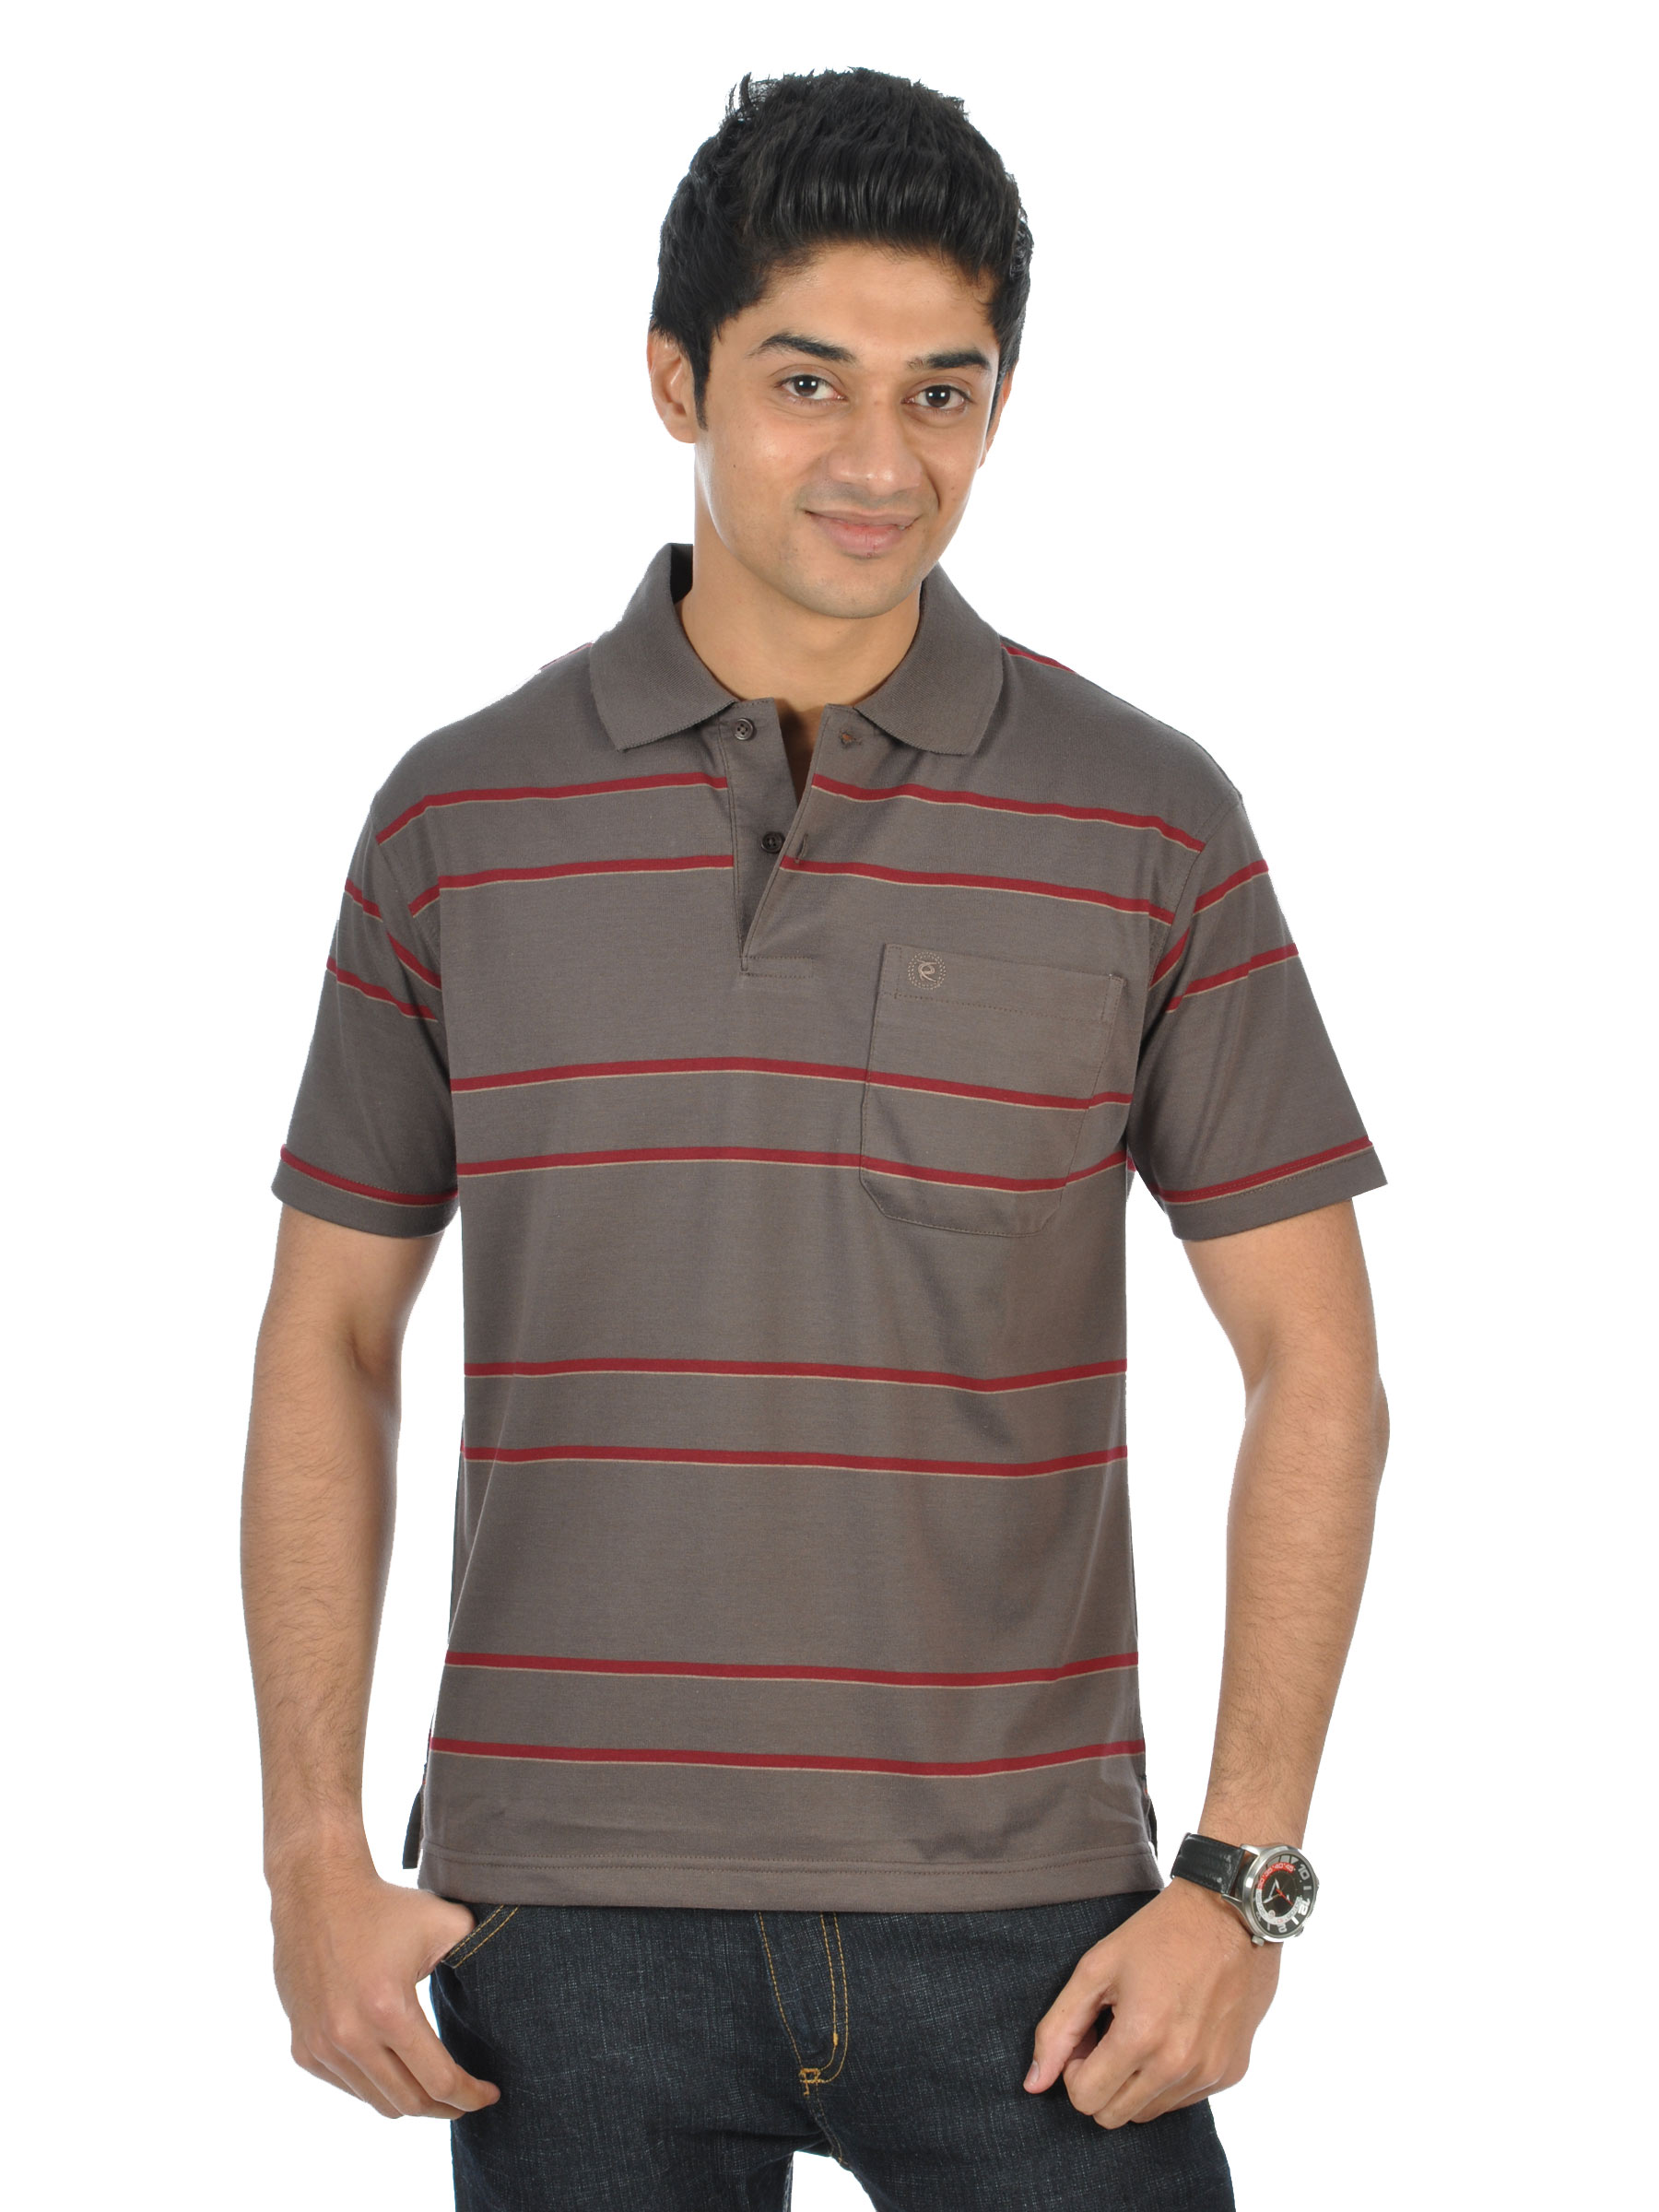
Classic Polo Men Ikon Brown Polo Tshirts
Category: Apparel / Topwear / Tshirts
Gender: Men
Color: Brown
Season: Fall 2011
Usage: Casual